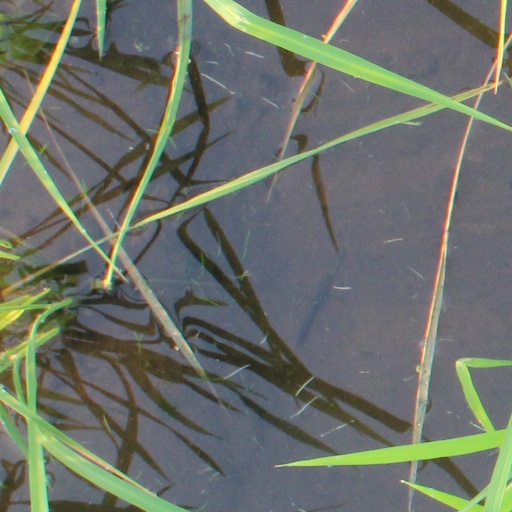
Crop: rice